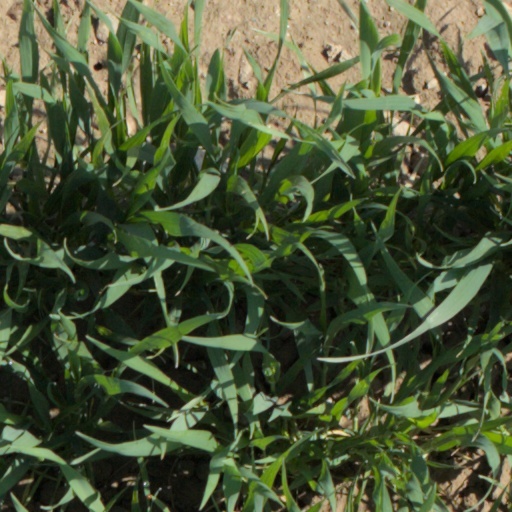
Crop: wheat